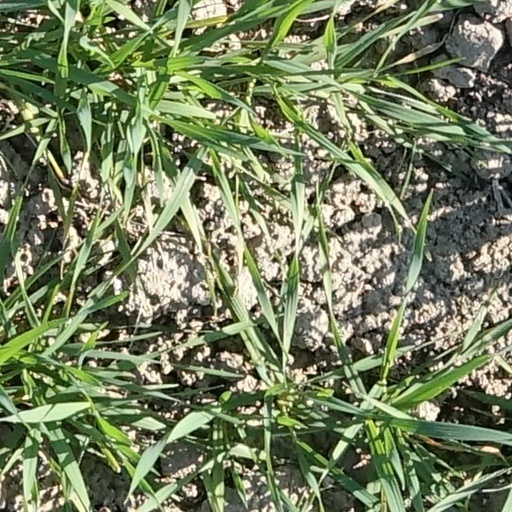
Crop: wheat